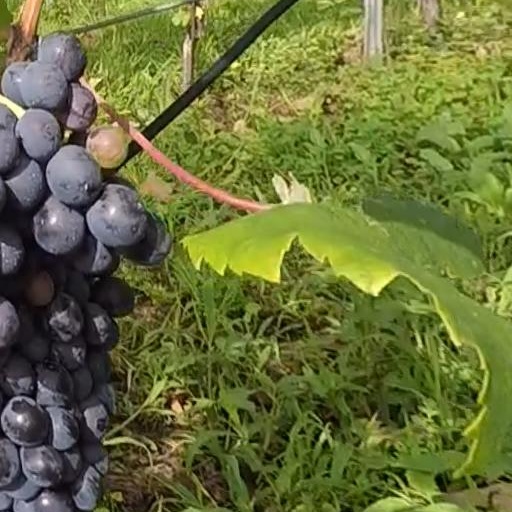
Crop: grape